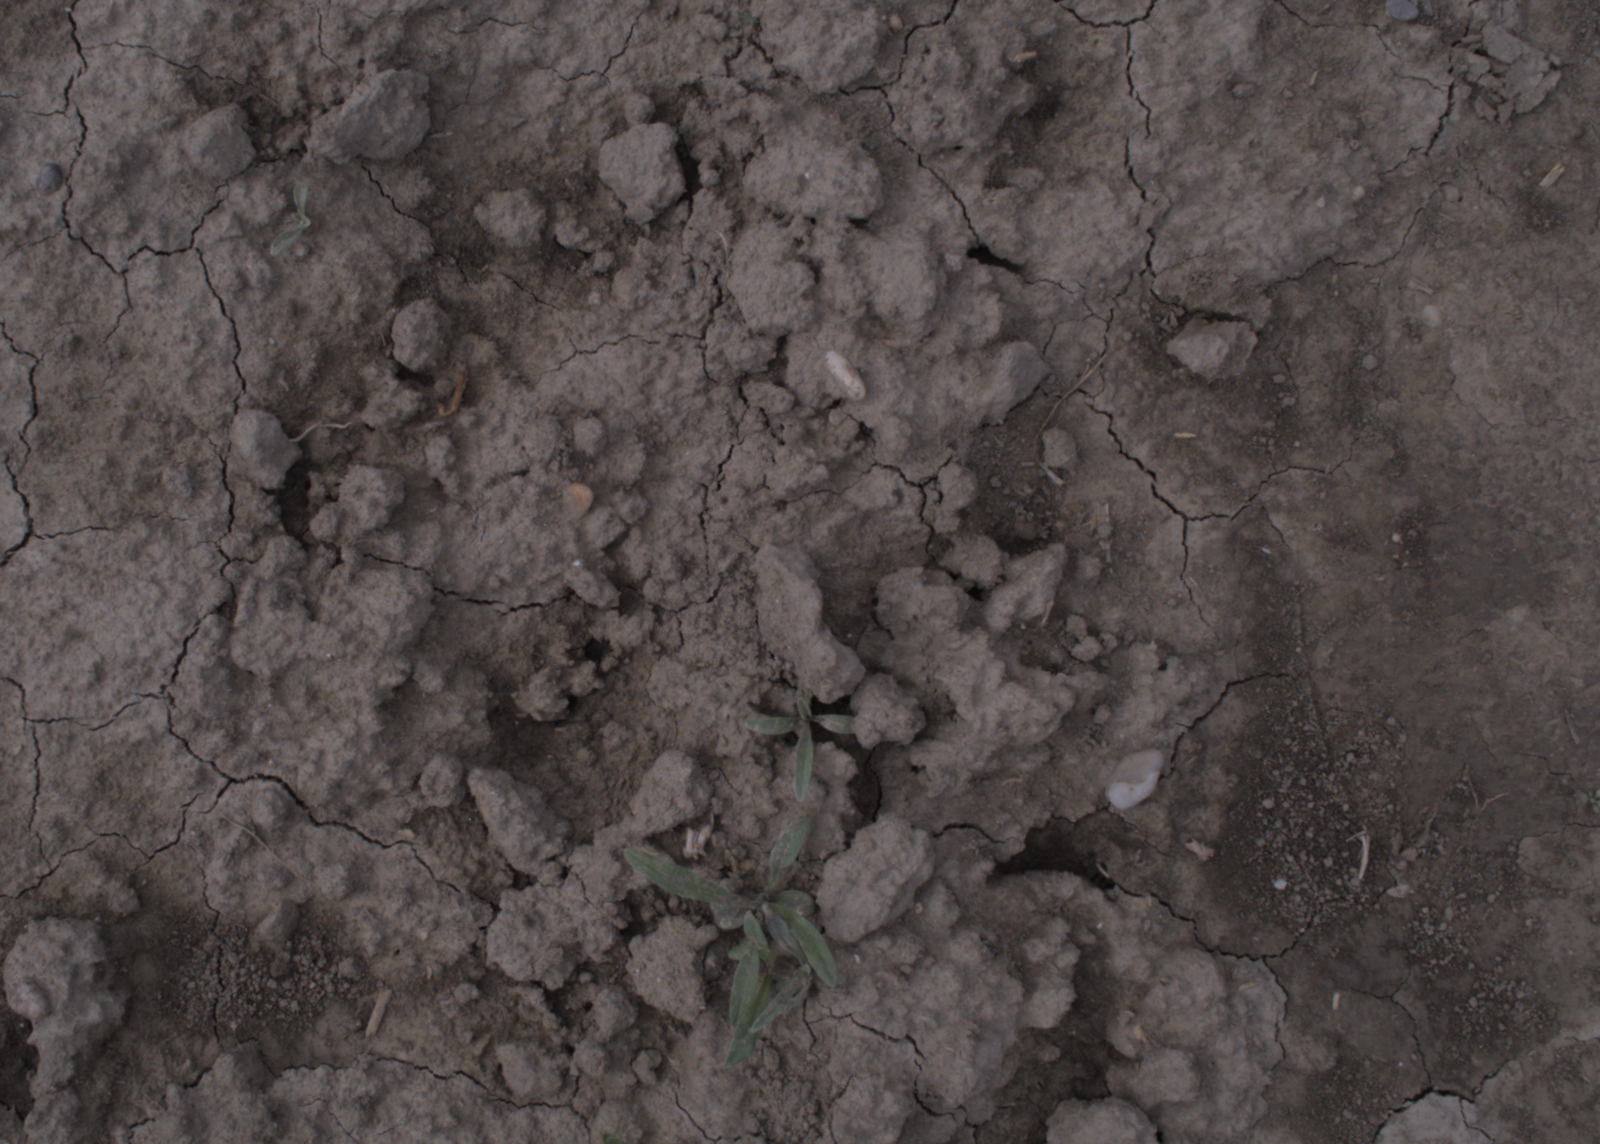
Capture date: 24.08.2020 09:45:56
Weather: mixed
Wind: medium
Seeding date: 21.07.2020
Plant canopy height (mm): 910